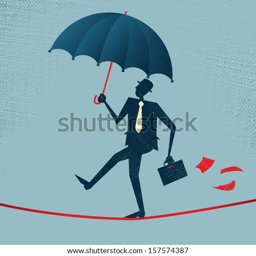
person walks a precarious tightrope .